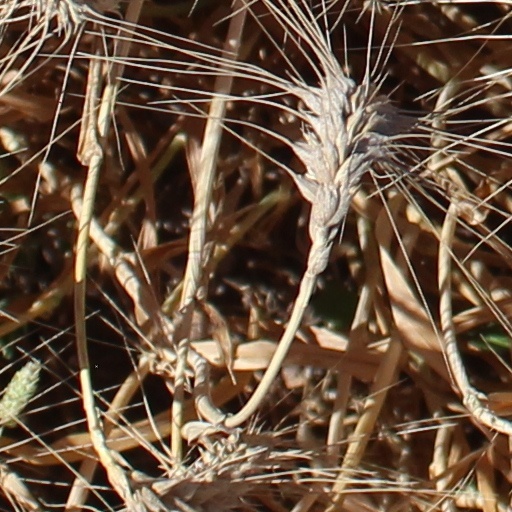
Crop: wheat